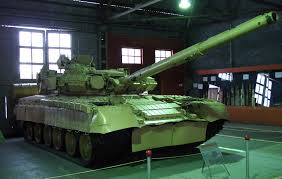
Label: Tank